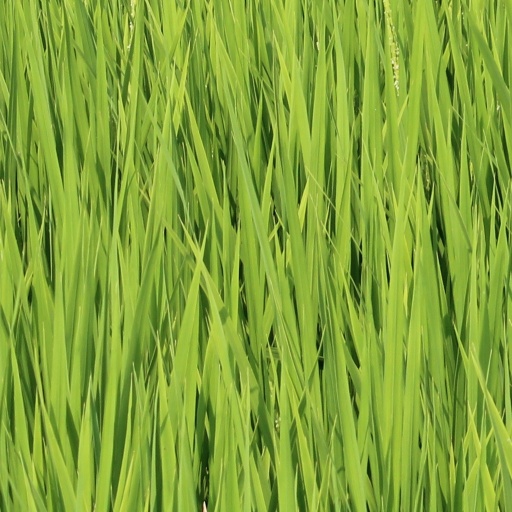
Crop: rice